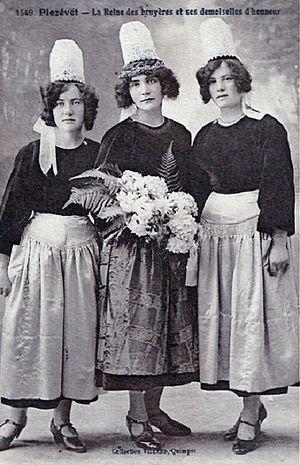
Plozévet
Plozévet [plozevɛt] est une commune française du département du Finistère, dans la région Bretagne, située à mi-distance entre Quimper et la Pointe du Raz, dans le pays Bigouden.